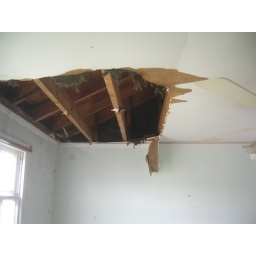
ceiling damage - bedroom by window